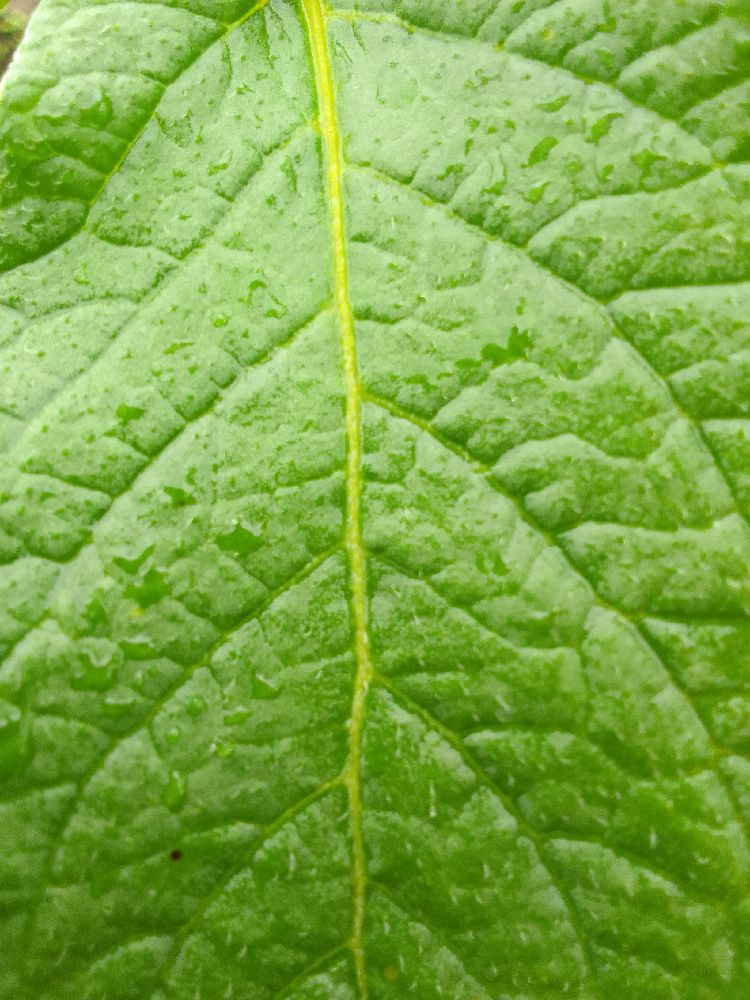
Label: Healthy